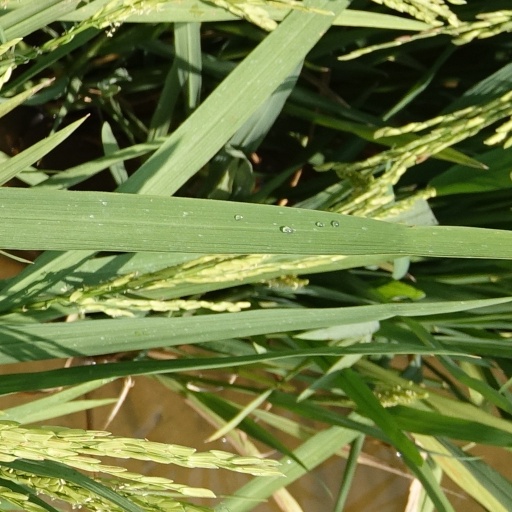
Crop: rice